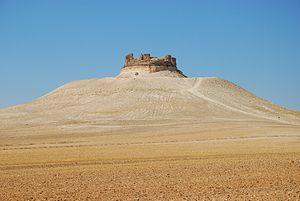
Le patrimoine syrien durant la guerre civile syrienne et depuis l'année 2011, a fait l'objet par ses protagonistes, d'importantes et étendues destructions par tirs et bombardements, et aussi par occupations illégales et pillages des sites.